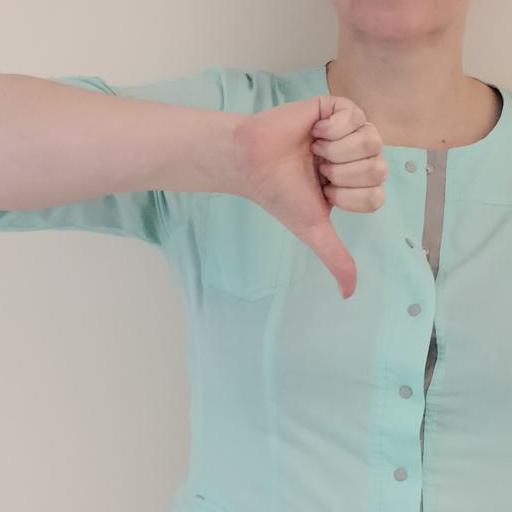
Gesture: dislike